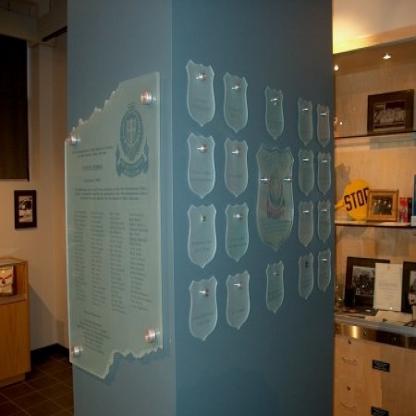
Scene: Indoor